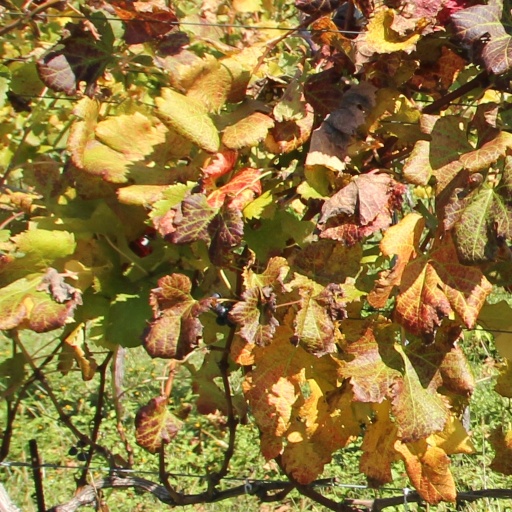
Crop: grape